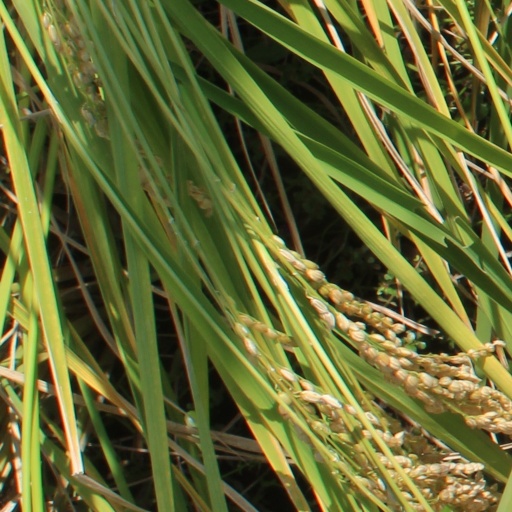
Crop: rice